Stainforth and Keadby Canal

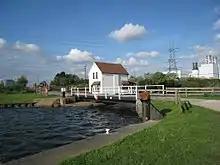
Vazon Swing Bridge, which crosses the canal near the sliding railway bridge. The gas-fired power station is on the right.

Just before Godnow Swing Bridge, the northern soak drain crosses to the north side of the railway. As the canal approaches Ealand there are some large lakes to the north, which are now used for sailing. Crowle Bridge carries the A161 road over the railway and the canal, and Crowle railway station is sandwiched between the canal and the North Soak Drain. A little further east are the remains of Crowle railway bridge. It carried the Axholme Joint Railway over the canal, and consisted of four arches built from bricks, with a central swinging section, to allow keels to sail along the canal. The bridge was retained after the railway was closed in 1966, because stators from Keadby Power Station were too heavy to be transported over the A161 road bridge. The stators were carried by road to Ealand, loaded onto the railway, and crossed the bridge to Belton, where they were transferred back to a road vehicle. The process became unnecessary when Lindsey County Council rebuilt the A161 bridge in 1970, and the railway bridge was demolished in 1972.